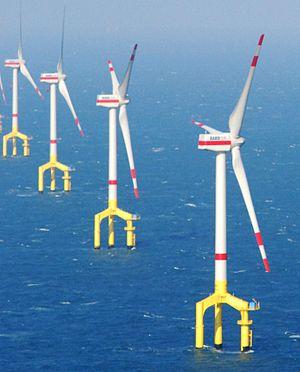
Parc éoliens offshore BARD Offshore 1 au nord de l' île de Borkum en 2011
Le parc éolien de BARD Offshore 1 est un parc éolien situé en mer du Nord, dans la zone économique exclusive de l'Allemagne. Sa construction s'est achevé en août 2013 mais, en raison d'importants problèmes techniques, le parc éolien est déconnecté du réseau électrique entre mars 2014 et octobre 2015. En 2017, il produit 1488 MWh, ce qui en fait le premier parc éolien offshore d’Allemagne.
Le secteur de l'énergie éolienne en Allemagne a pris une grande importance : en 2019, la part de l'éolien dans la production d'électricité du pays atteint 20,9 % ; en 2018, l'Allemagne se place au 1ᵉʳ rang européen pour la production d'électricité éolienne : 111,6 TWh, soit 29,4 % du total de l'Union européenne, et pour la puissance installée : 32,9 % ; au niveau mondial, l'Allemagne se place au 3ᵉ rang avec 8,8 % de la production mondiale et 10,1 % de la puissance totale, derrière la Chine et les États-Unis, et au 2ᵉ rang pour les éoliennes offshore derrière le Royaume-Uni.